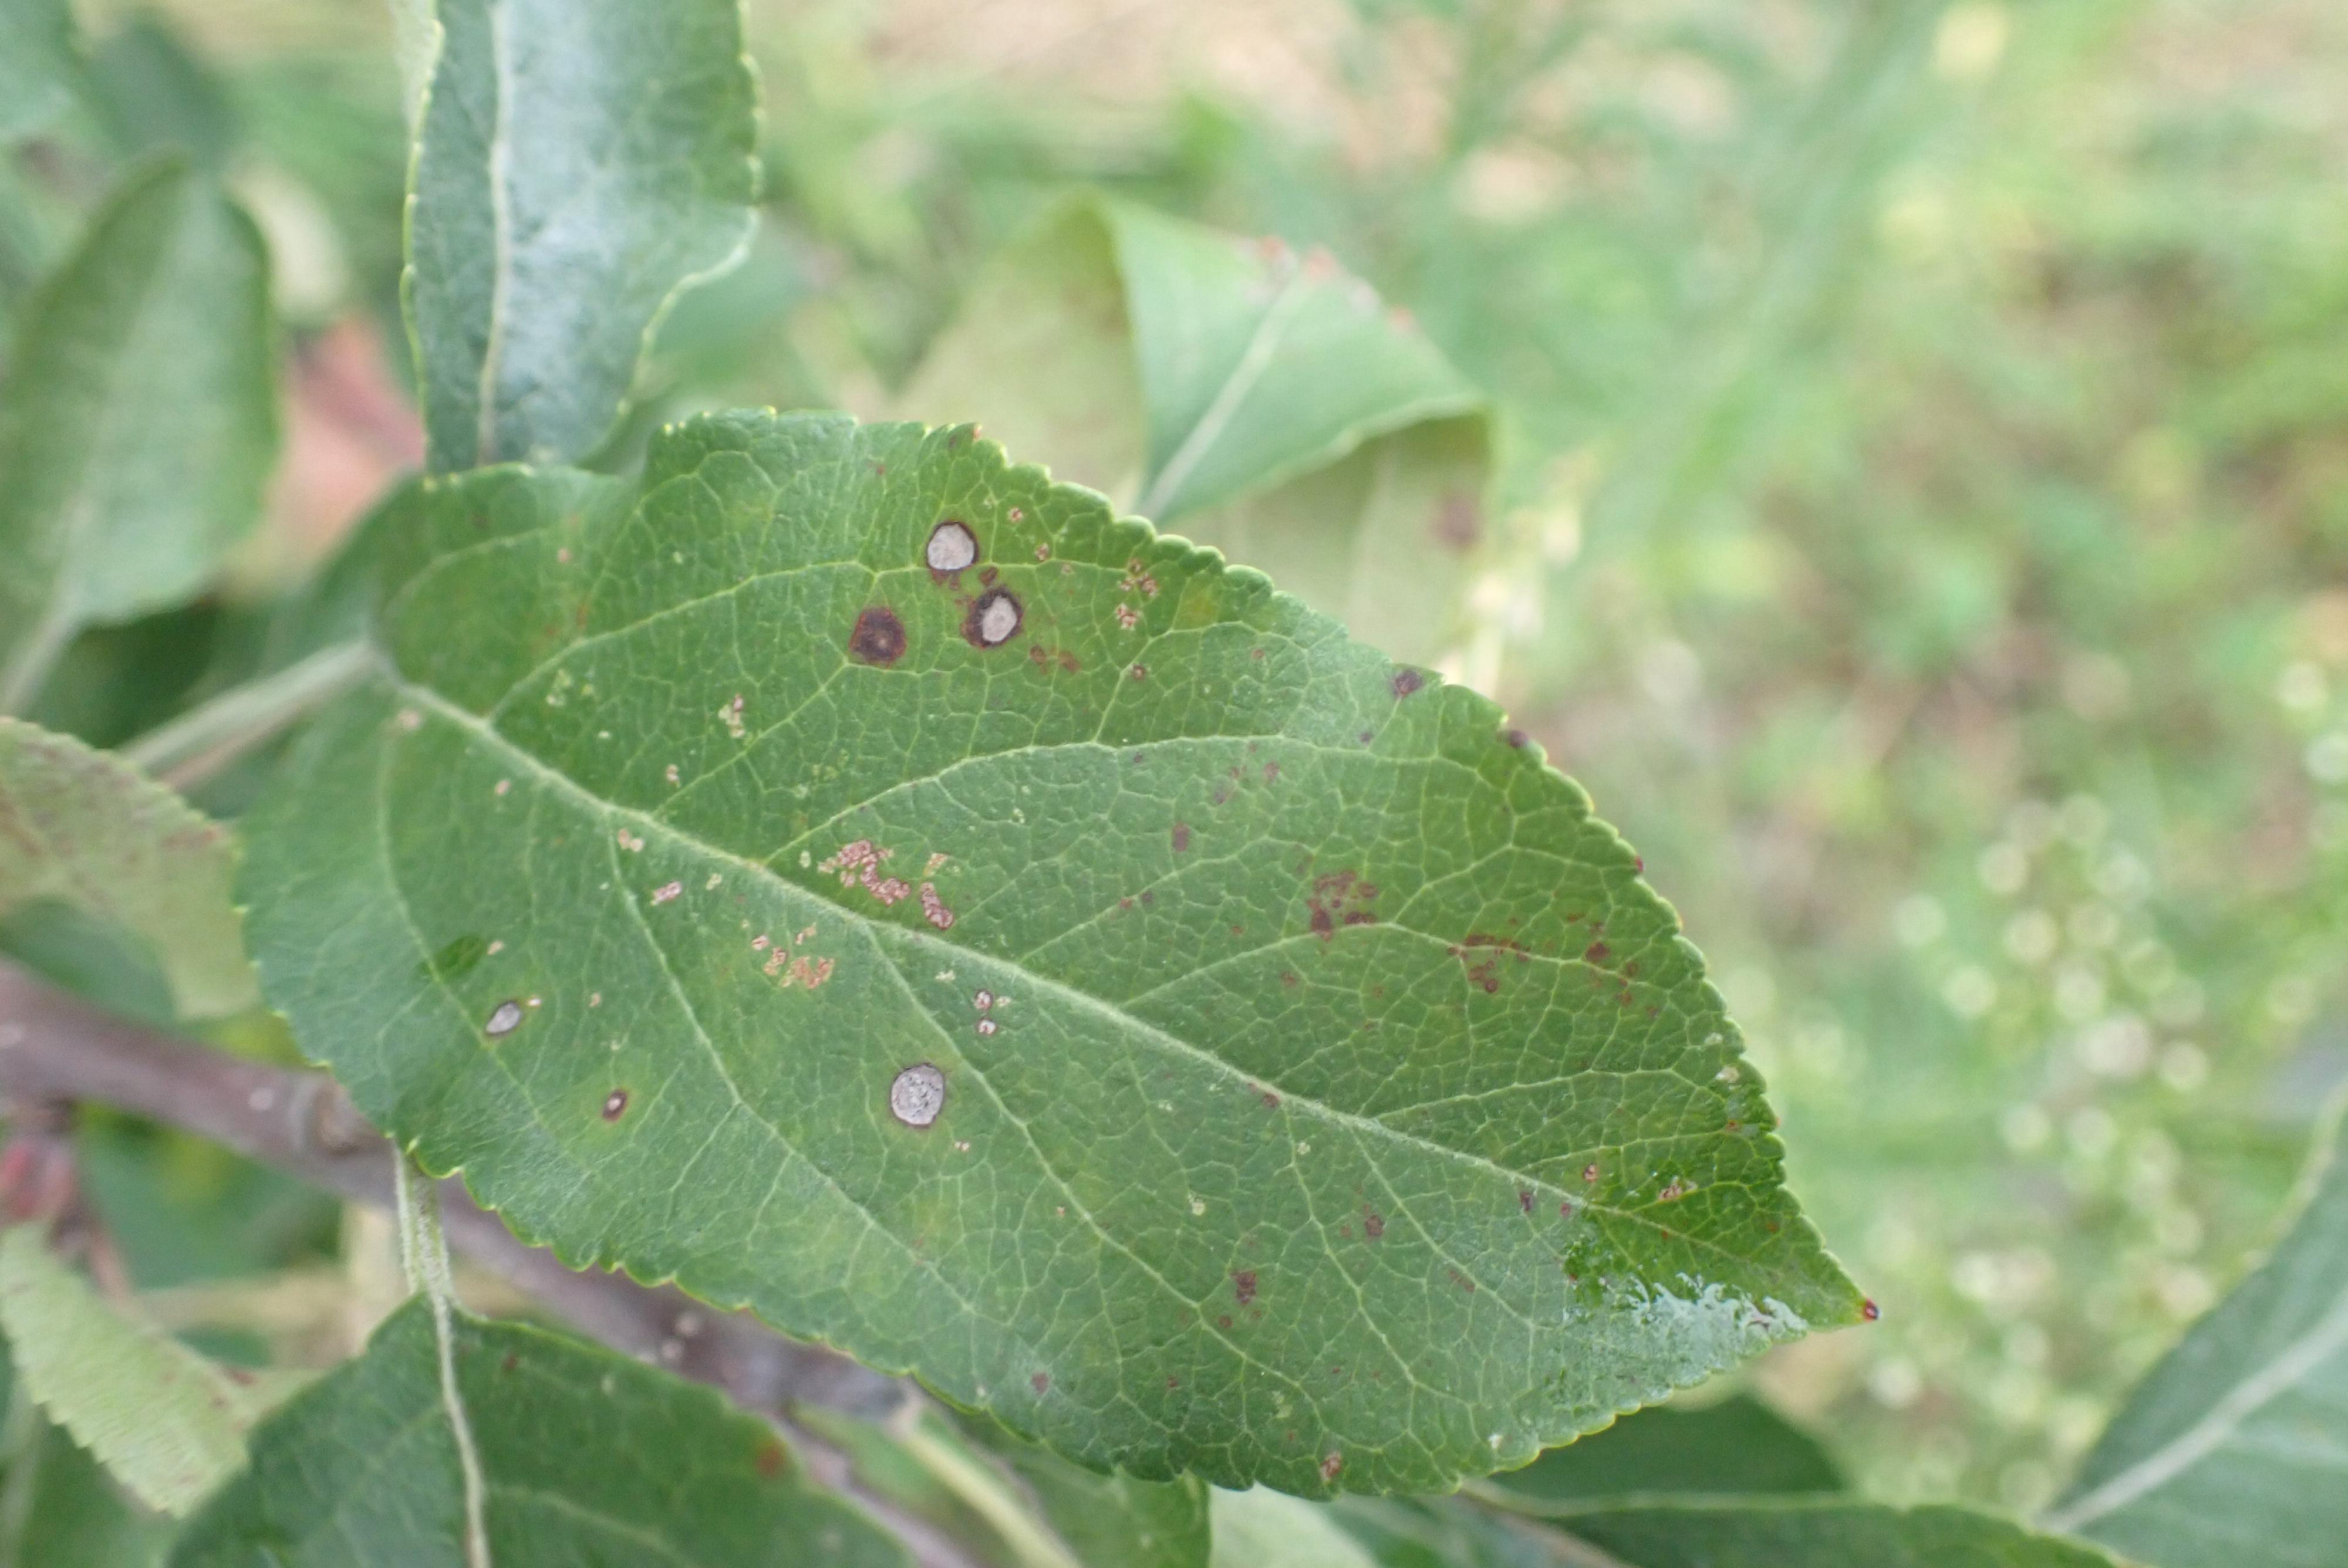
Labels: complex